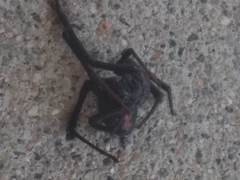
Species: Lactrodectus_hesperus